1st Battalion, 30th Field Artillery Regiment (United States)

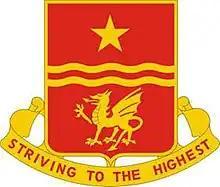
30th FA distinctive unit insignia

The 1st Battalion, 30th Field Artillery Regiment is a field artillery training battalion assigned to the 428th Field Artillery Brigade of the United States Army Field Artillery School at Fort Sill, OK. The battalion teaches Field Artillery Basic Officer Leaders Course, Phase 2(BOLC-B); Warrant Officer Basic Course (WOBC); Warrant Officers' Advanced Course (WOAC), CCC and functional courses.